Oral mucocele

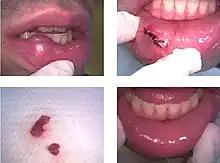
Surgical removal of a mucocele

Some mucoceles spontaneously resolve on their own after a short time. Others are chronic and require surgical removal. Recurrence is possible, thus the adjacent salivary gland may be excised as a preventive measure. Hence surgical removal of cyst is treatment of choice.